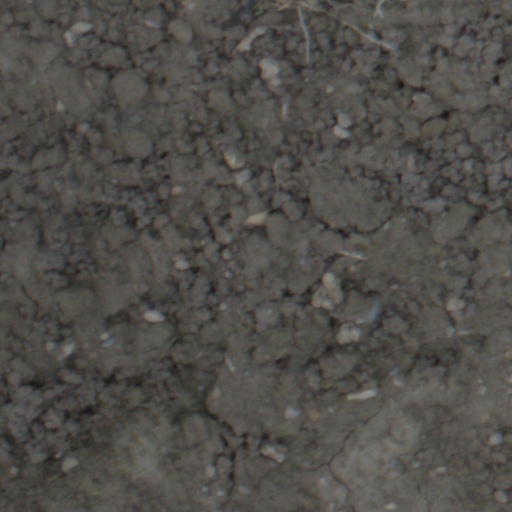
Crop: wheat